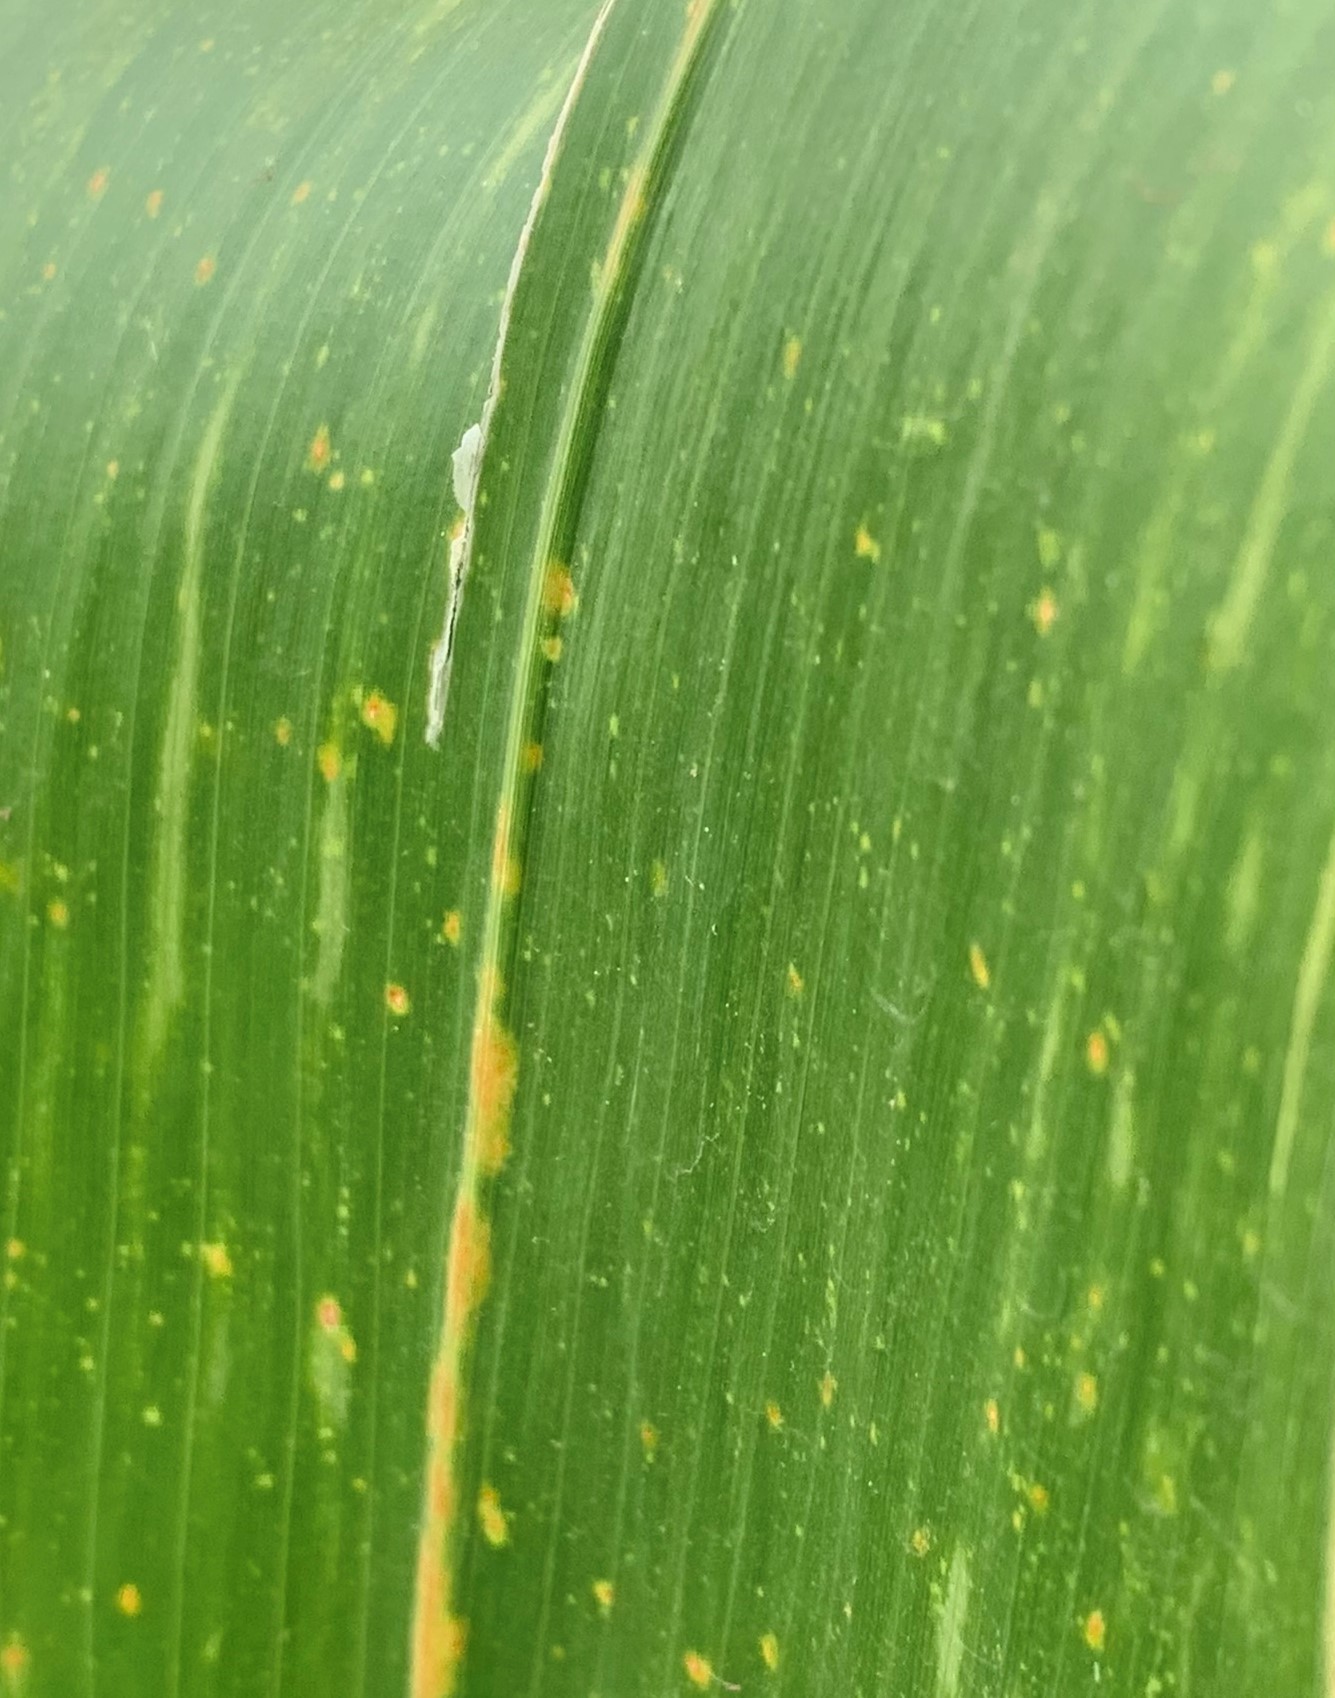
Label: MLN